Westray

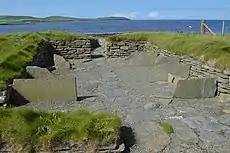
Site of Viking longhouse, Quoygrew, view facing west

Westray constituted a major family estate during the saga period of the 10th - 11th centuries. Largescale excavations of Norse period sites have been undertaken at Tuquoy, Quoygrew and Langskaill in recent years. Each of these was the site of a Viking-Norse settlement. Tuquoy has remains of a longhouse, a large rectangular building, and a midden (refuse dump). Quoygrew (Scheduled Monument SM13504) has the remains of a longhouse dating from 1100AD, used continuously until the early 20th century. Langskaill appears to have been an Iron Age settlement in use from 500 BC to the 14th century. An underground chamber was discovered in Langskaill farm in 1965. The investigation appears to indicate the abrupt disappearance of the pre-Norse culture, indicating an invasion by force by the Vikings. The Norse invaders built a large high-status settlement over the site of the earlier settlement.